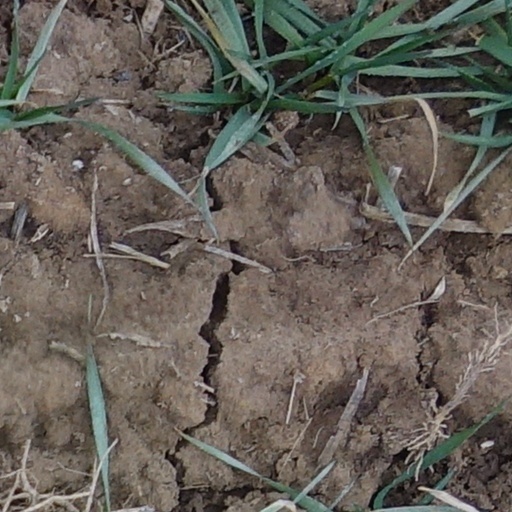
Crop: wheat